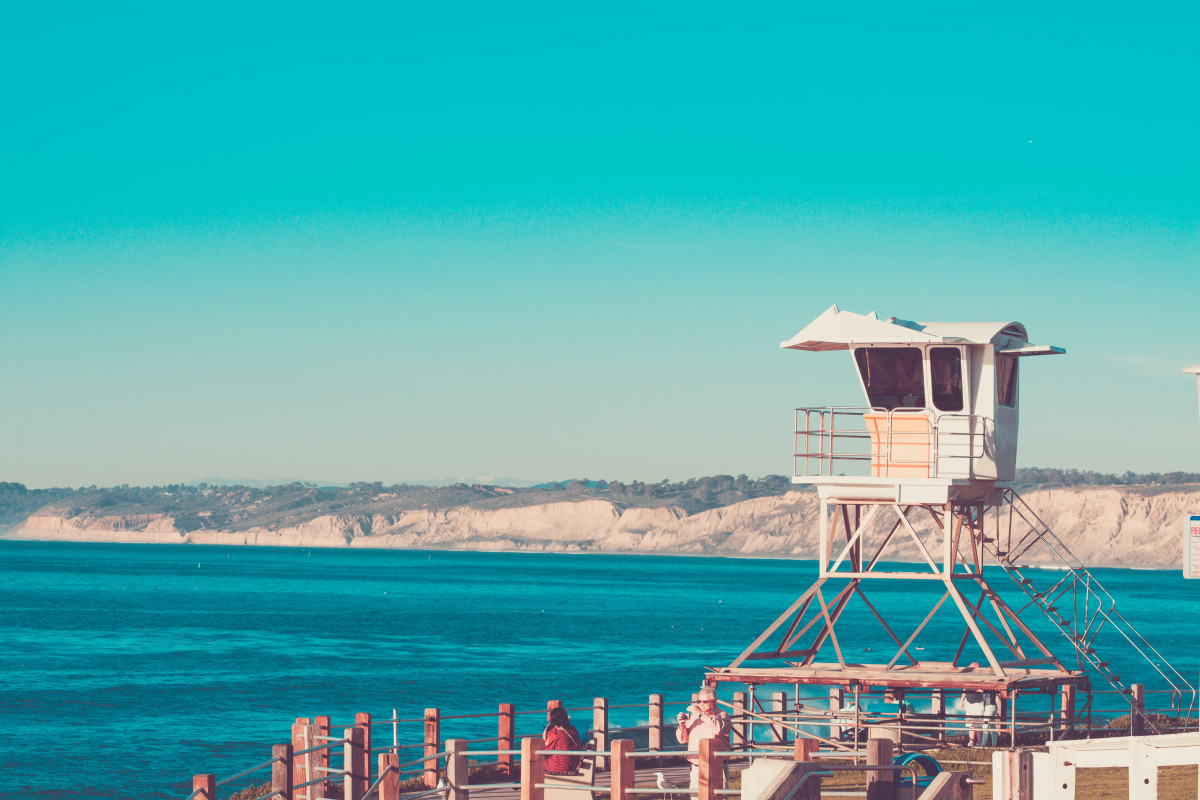
Tags: sea, coast, ocean, horizon, dock, shore, pier, vacation, tower, bay